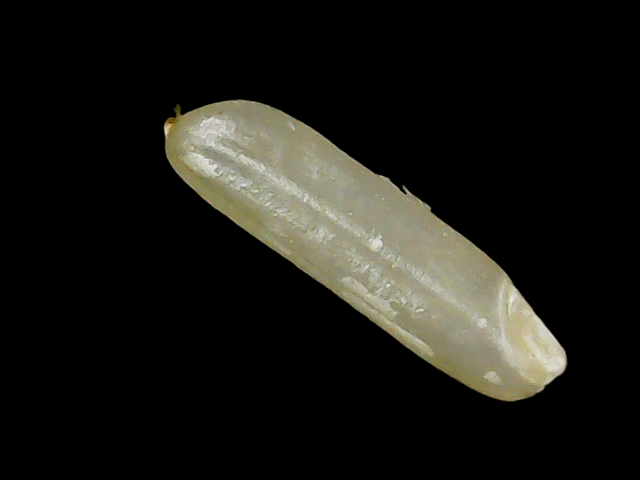
Rice variety: Binadhan21